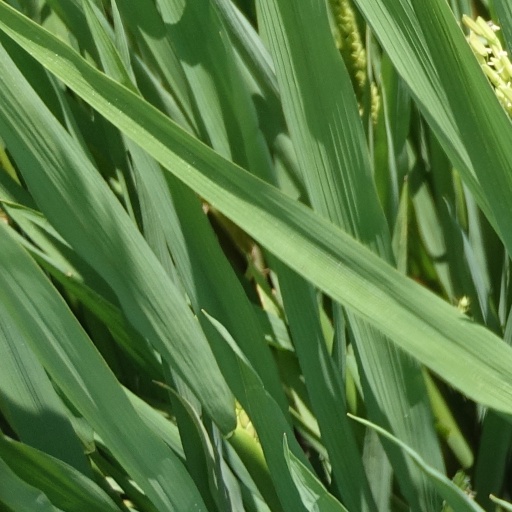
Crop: rice